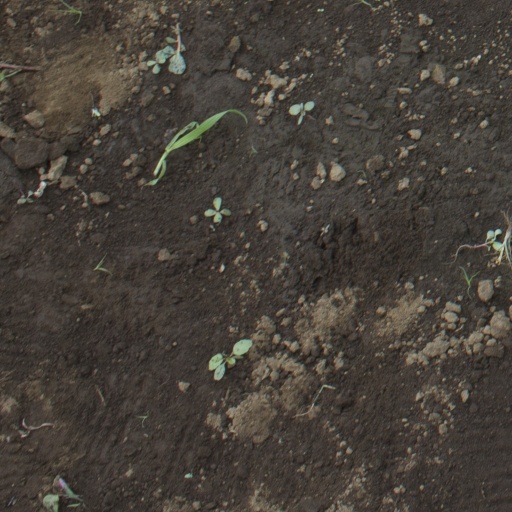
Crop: soybean